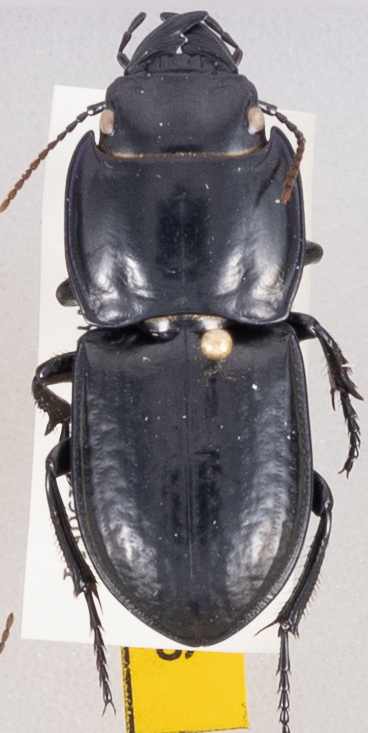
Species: Pasimachus sublaevis
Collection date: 2019-05-21
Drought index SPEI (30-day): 0.334
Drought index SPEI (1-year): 1.642
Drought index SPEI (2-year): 2.09